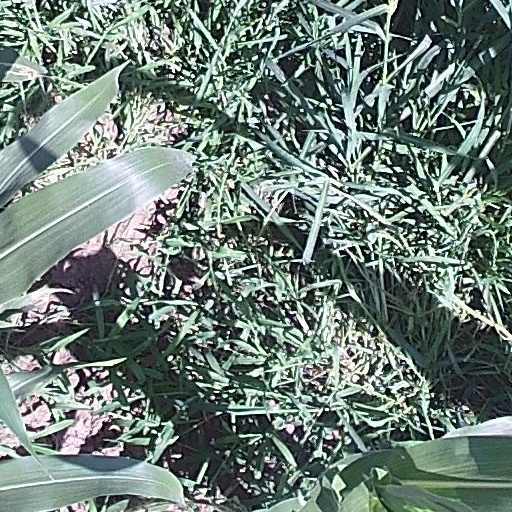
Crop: maize; corn